2010 North African Cup of Champions

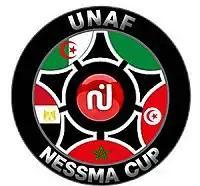

The 2010 North African Cup of Champions was the third edition of the competition since its inception in 2008. The league champions from Morocco, Algeria, Libya and Tunisia will face off for the title.